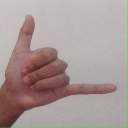
अक्षर: द